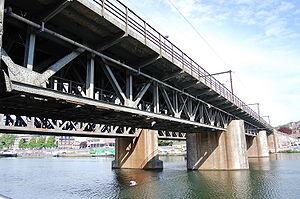
Photo du tablier de la ligne 162 voie A. Photo prise de la culée côté Jambes.
Le pont du Luxembourg est un pont ferroviaire enjambant la Meuse pour assurer la continuité de la ligne de chemin de fer Bruxelles-Luxembourg ainsi que la ligne Namur - Dinant - Givet. Il est situé à Namur.
Cette liste contient les ponts présents sur la Meuse et ses bras. Elle est donnée par province néerlandaise, province belge et département français, depuis l'aval du fleuve vers son amont et précise, après chaque pont, le nom des communes qu'elle relie, en commençant par celle située sur la rive gauche du cours d'eau.